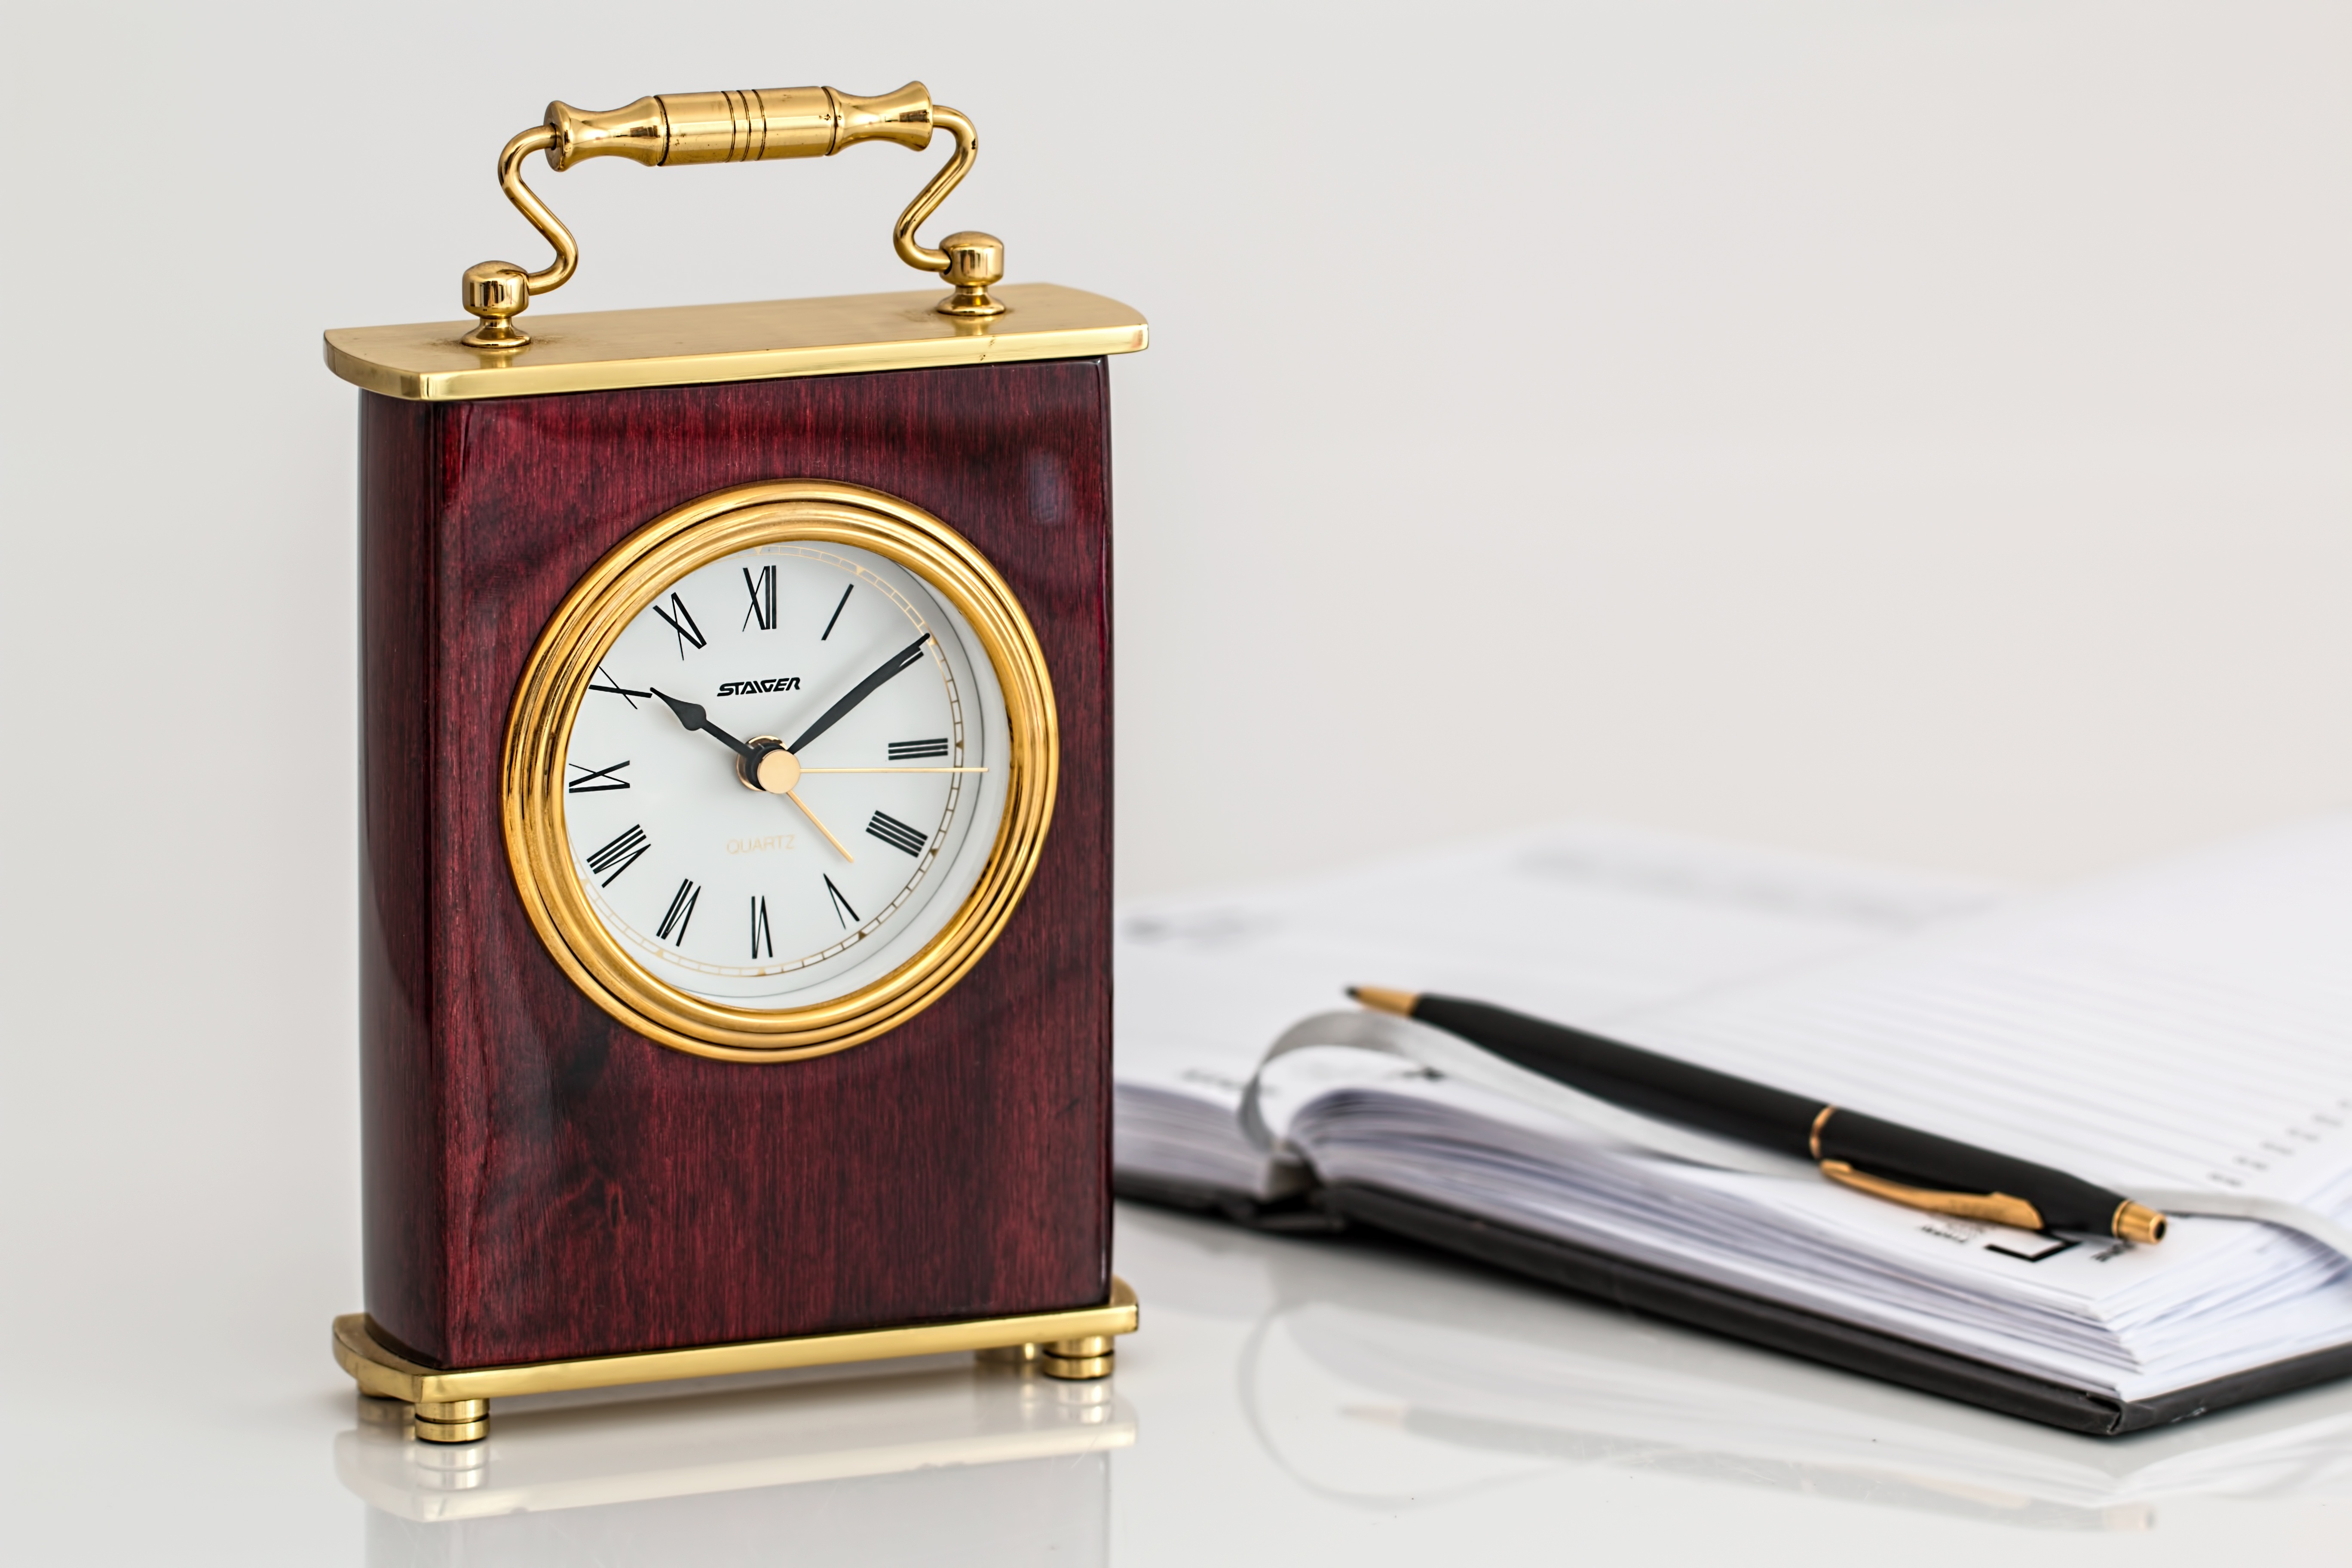
watch, clock, time, waiting, decor, timepiece, roman numerals, late, early, quartz, clockwork, hours, minutes, seconds, appointment, time passing, accurate, ageing, carriage clock, growing old